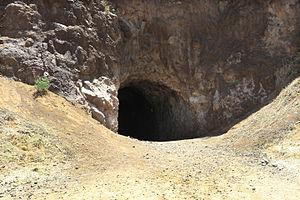
La Batcave est un lieu fictif apparaissant dans les comics books de DC Comics. C'est le repaire secret et quartier général souterrain de Batman. Il a été installé dans un réseau de grottes se trouvant sous sa résidence personnelle, le Manoir Wayne.